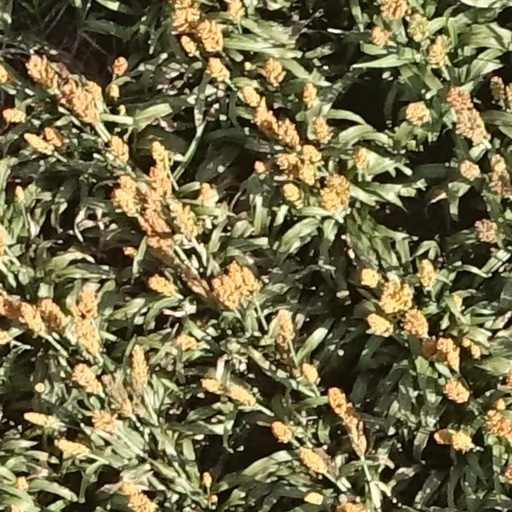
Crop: sorghum